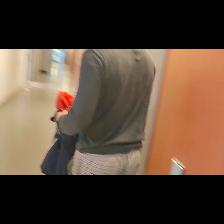
Label: Human